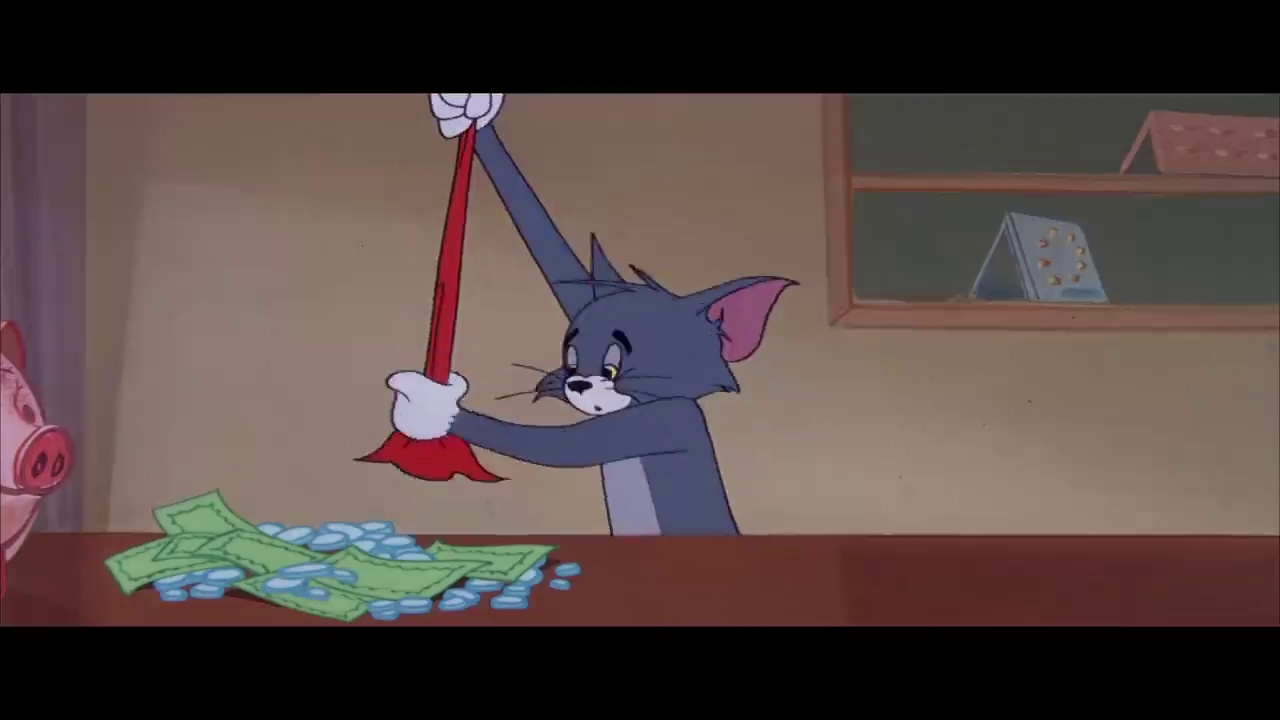
Portrait style: Cartoon Portrait